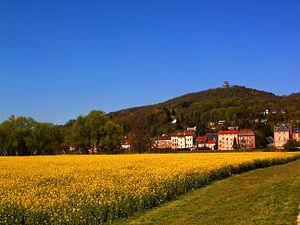
Le Ban-Saint-Martin est une commune française située dans le département de la Moselle, en région Grand Est.
Le mont Saint-Quentin est un sommet dominant la vallée de la Moselle à l’ouest de l’agglomération messine. De par son emplacement, il a joué un rôle stratégique d’observation, de protection et de communication pour la ville de Metz située en contrebas.